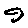
Label: 9